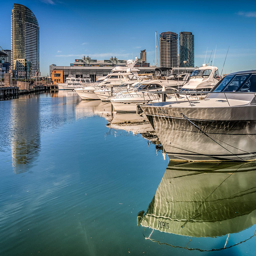
A row of docked boats floating on a body of water.
Luxury boats and yachts stationed at a dock with high rise buildings in the background.
Boats are resting in calm waters in the midst of skyscrapers.
A row of boats are docked in a harbor near some tall buildings.
There are ships sitting in the harbor of this city.